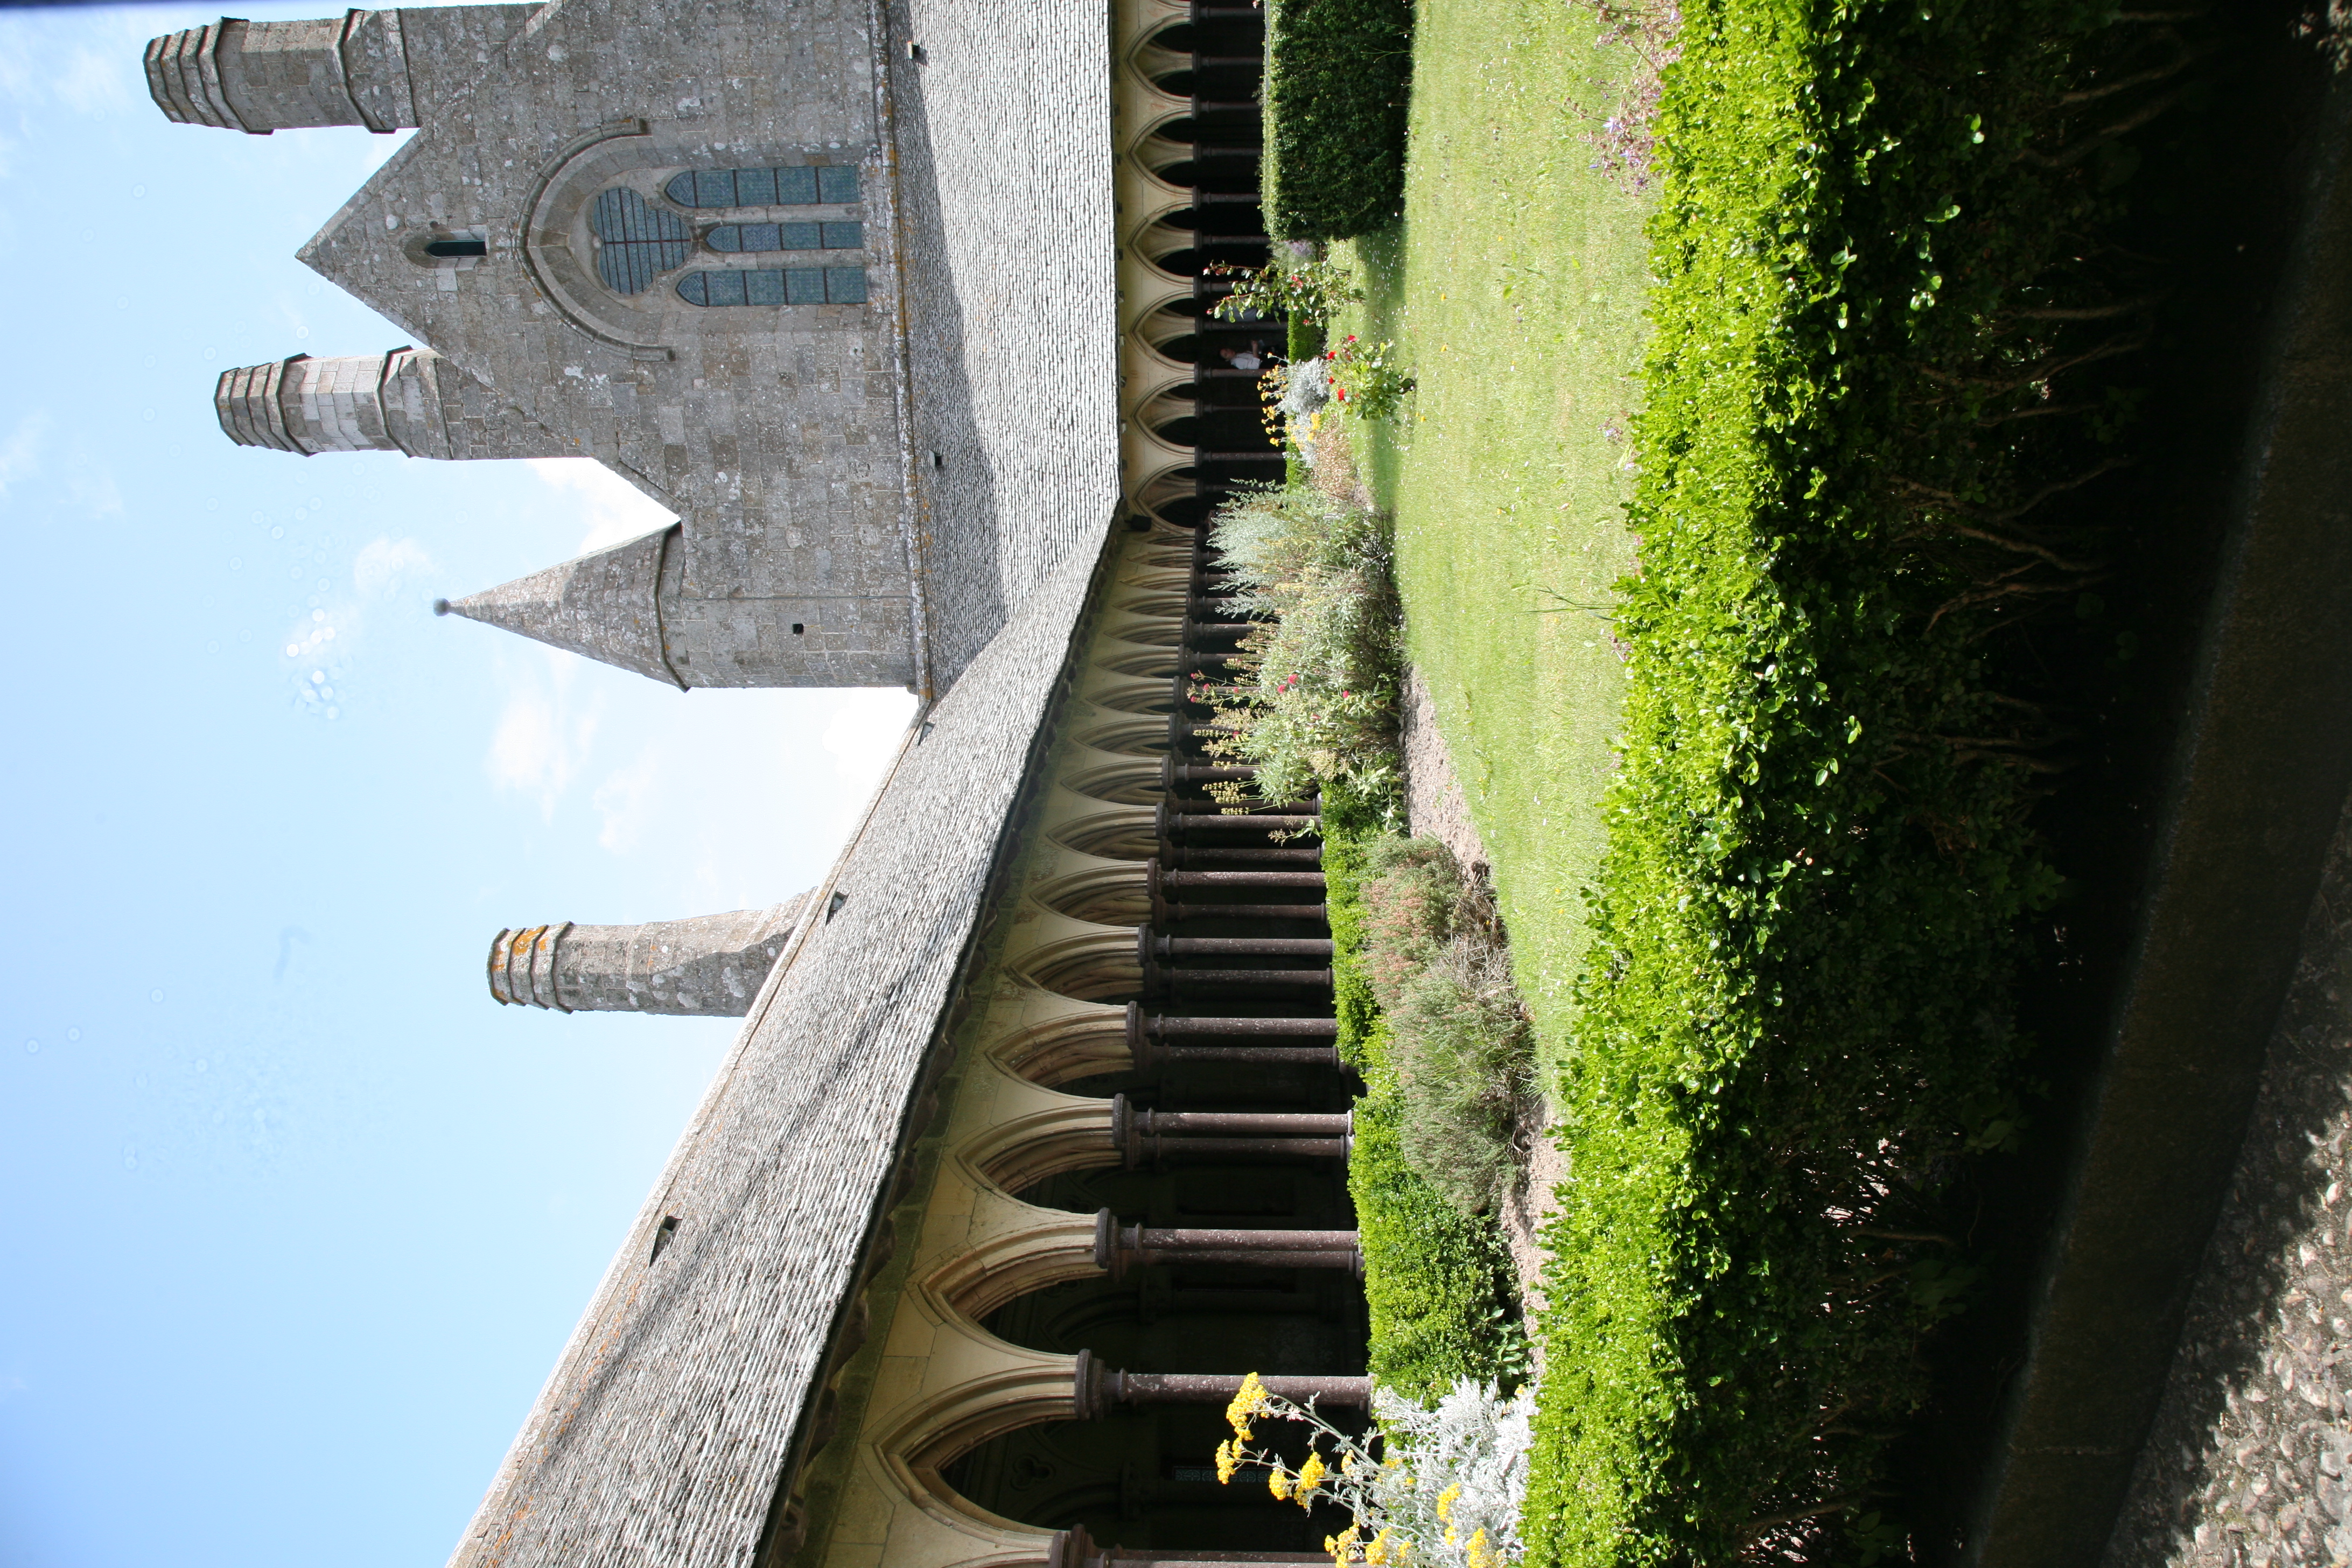
architecture, building, chateau, france, church, fortification, tourism, place of worship, monastery, normandy, abbey, cloister, estate, normandie, abbaye, montsaintmichel, manche, saintmichaelsmount, clo tre, cloitre, ancient history